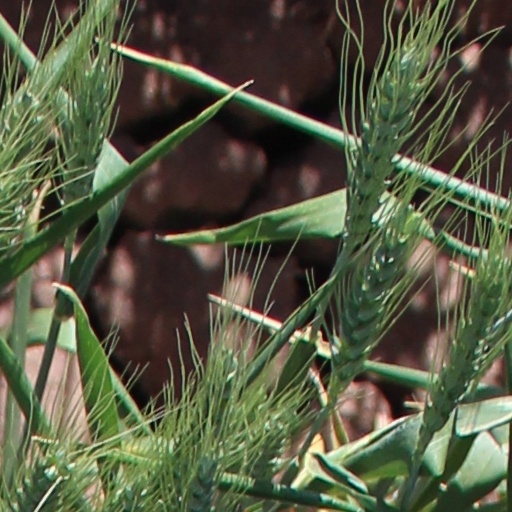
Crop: wheat